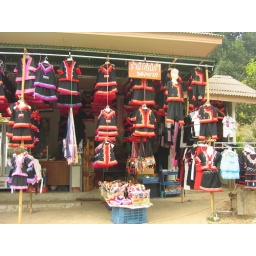
At the market near headquarters (over 3,000 hill tribe people live inside the park)